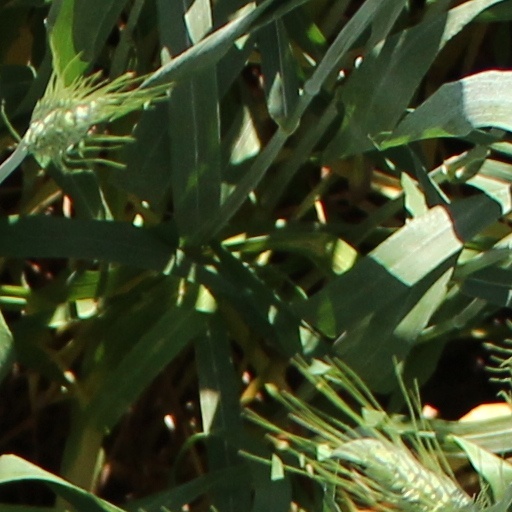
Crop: wheat